Triangle X Barn

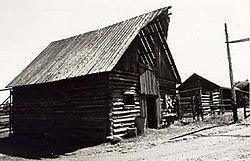

The Triangle X Barn is a log barn at the Triangle X dude ranch in Grand Teton National Park. The barn was built by J.C. Turner, who used logs from neighbor John Fee's partly completed log cabin to begin construction of his barn in 1928. The barn, which is still in use, displays several methods of notching logs. It is notable as an illustration of the extent of the re-use of building materials that was common practice on what was in the early 20th century still almost a frontier settlement.